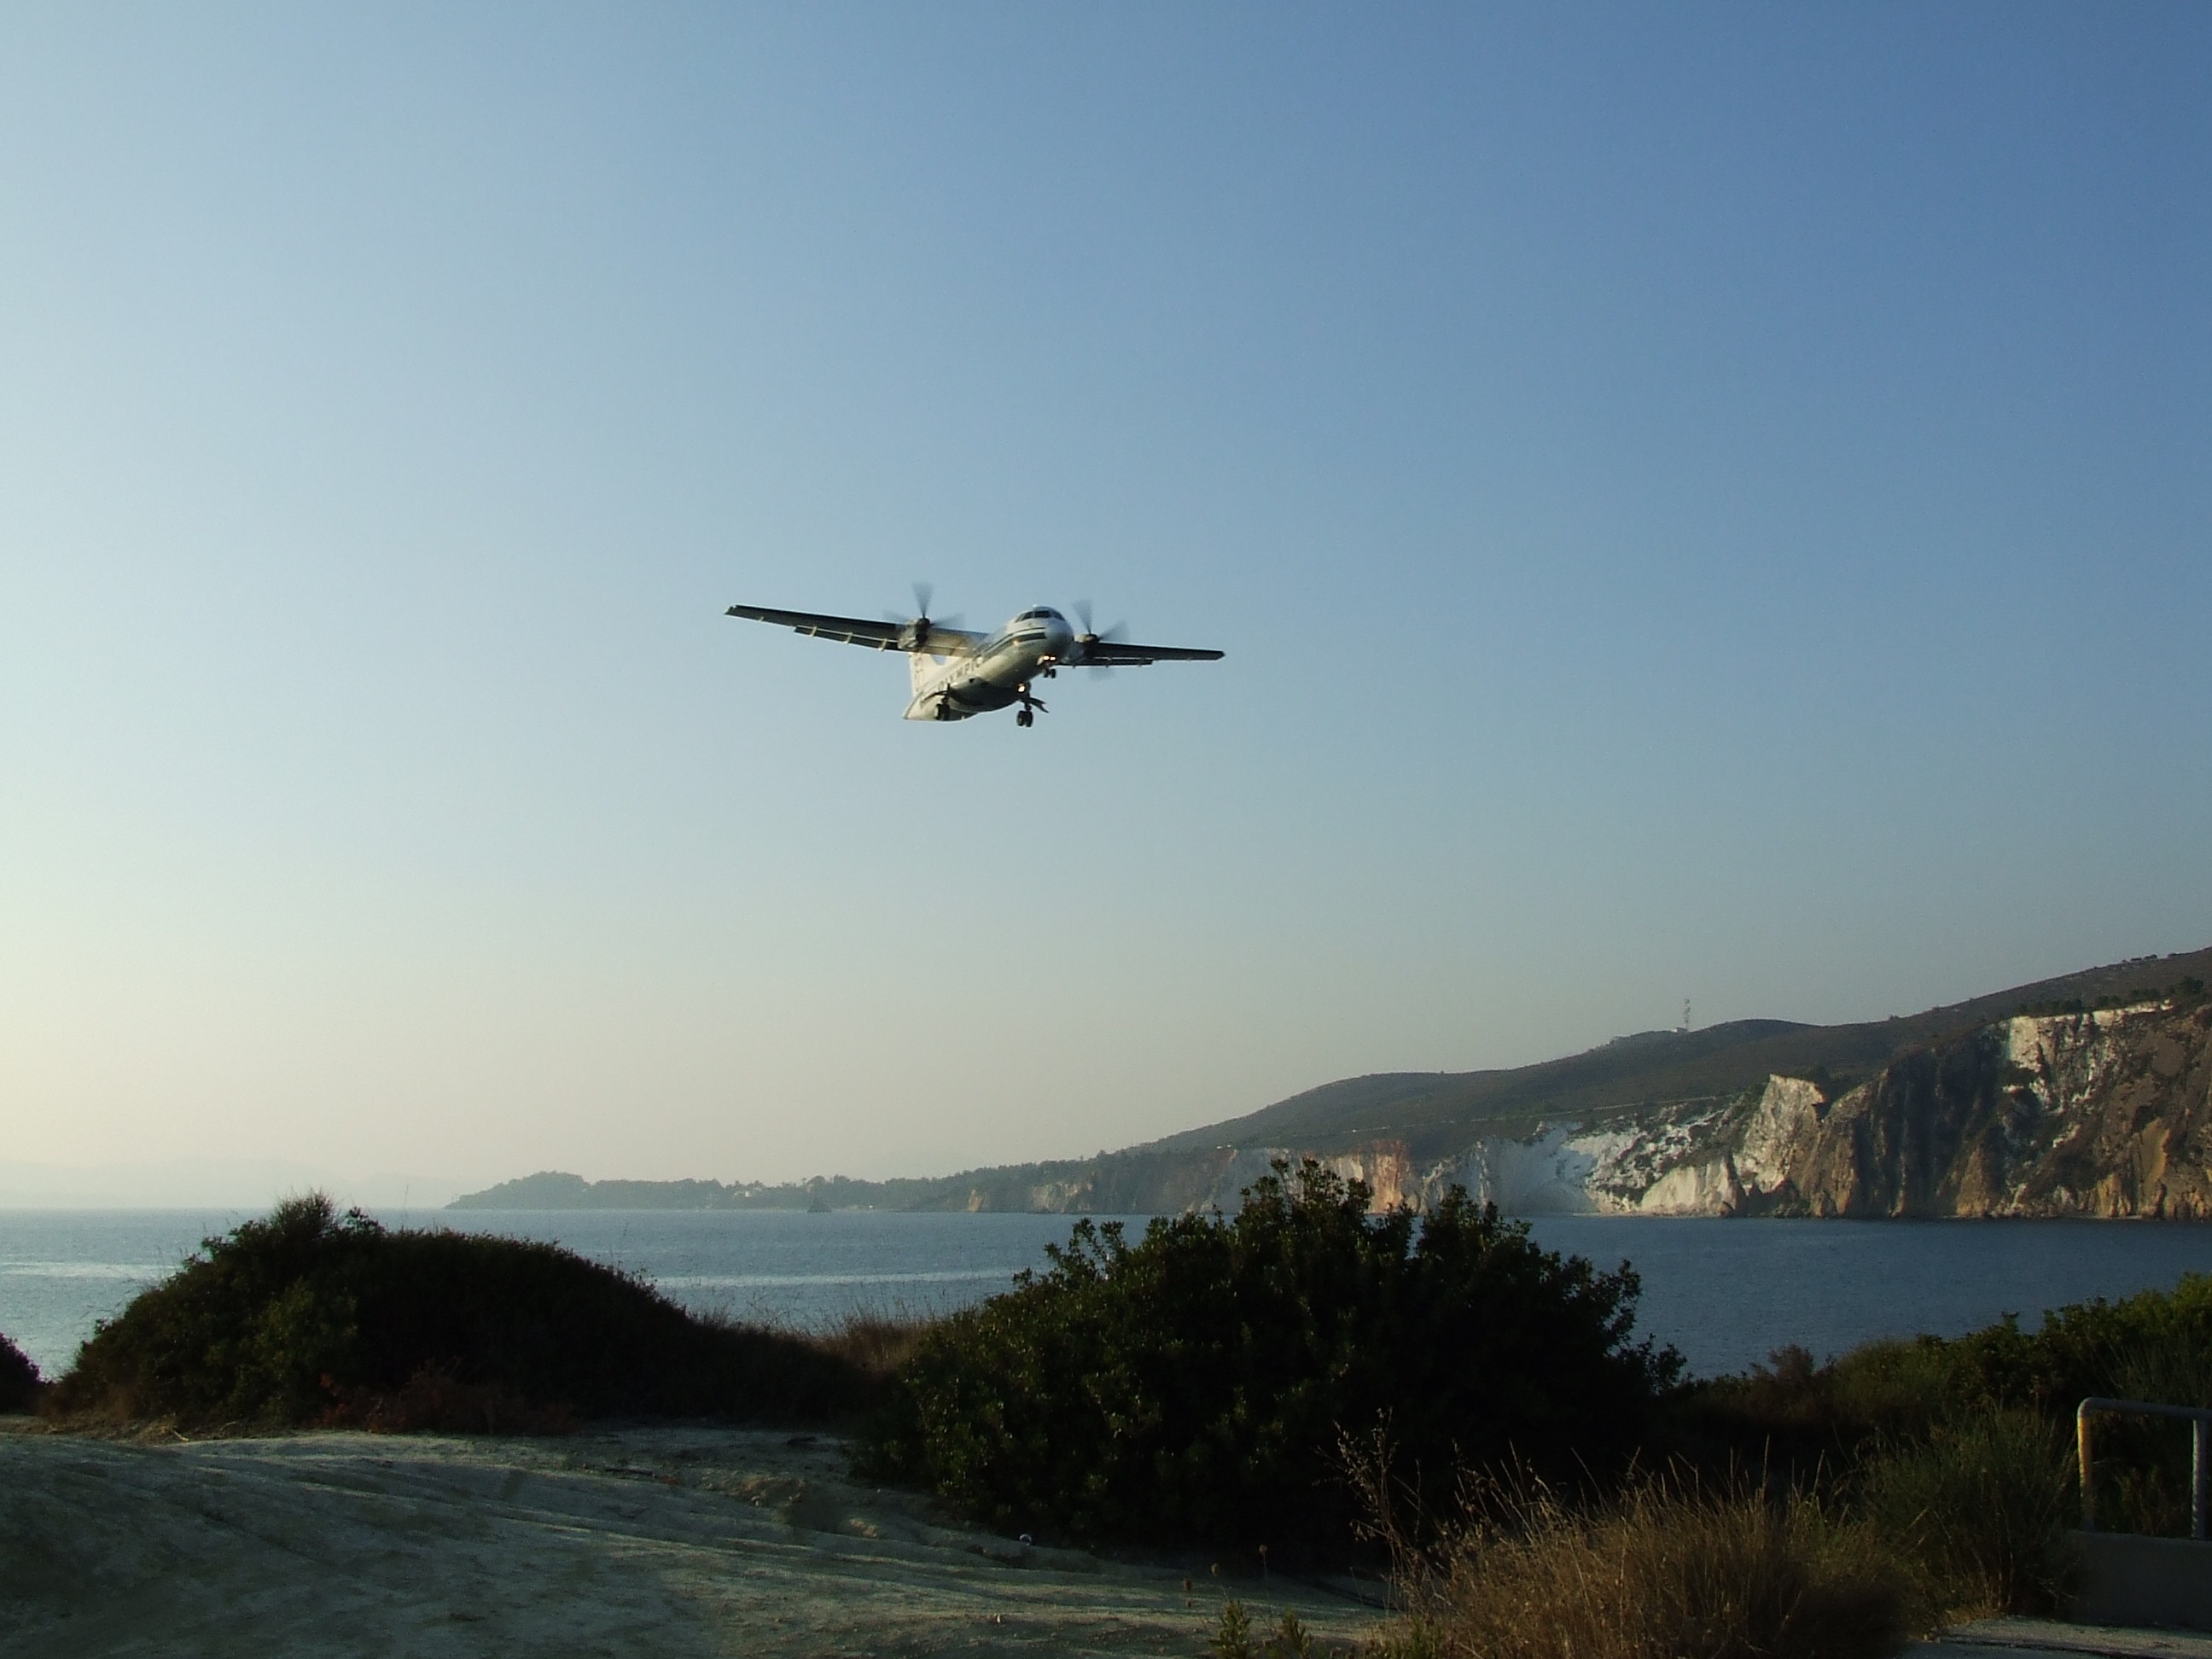
sea, airplane, aircraft, vehicle, aviation, flight, landing, passenger aircraft, air force, atmosphere of earth